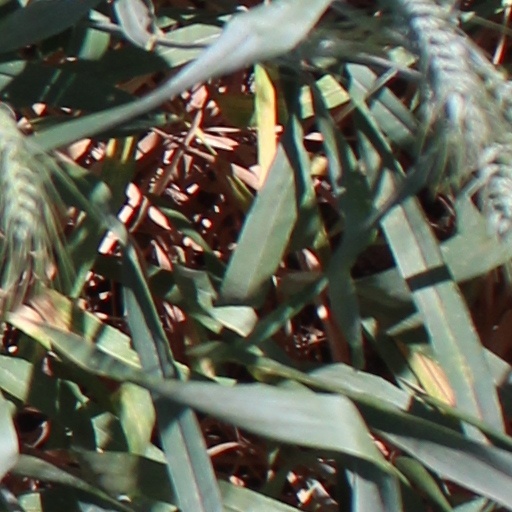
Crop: wheat